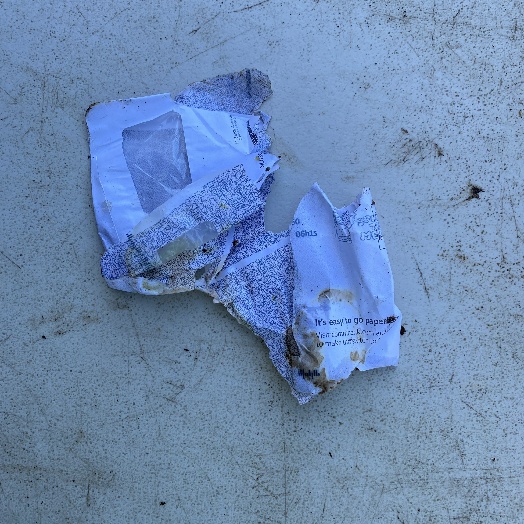
Label: Paper